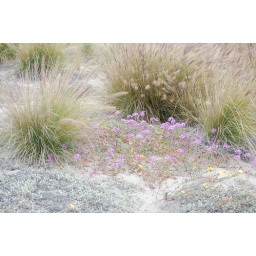
Fountain Grass closing in on sand verbena and beach evening primrose, native dune plants. Photo by Ilsa Setziol.